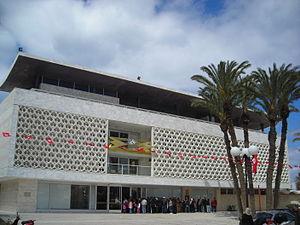
Vue externe du Musée Habib Bourguiba à Monastir